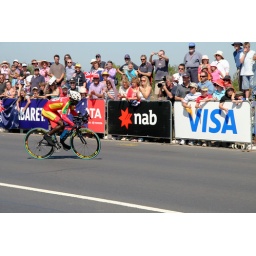
Trials were held along beach road which was near to home, so a good vantage point was found